Describe the emotion expressed in this image:  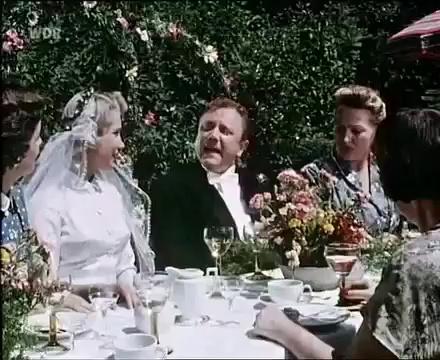
This person displays Pain, valence and arousal with low intensity.